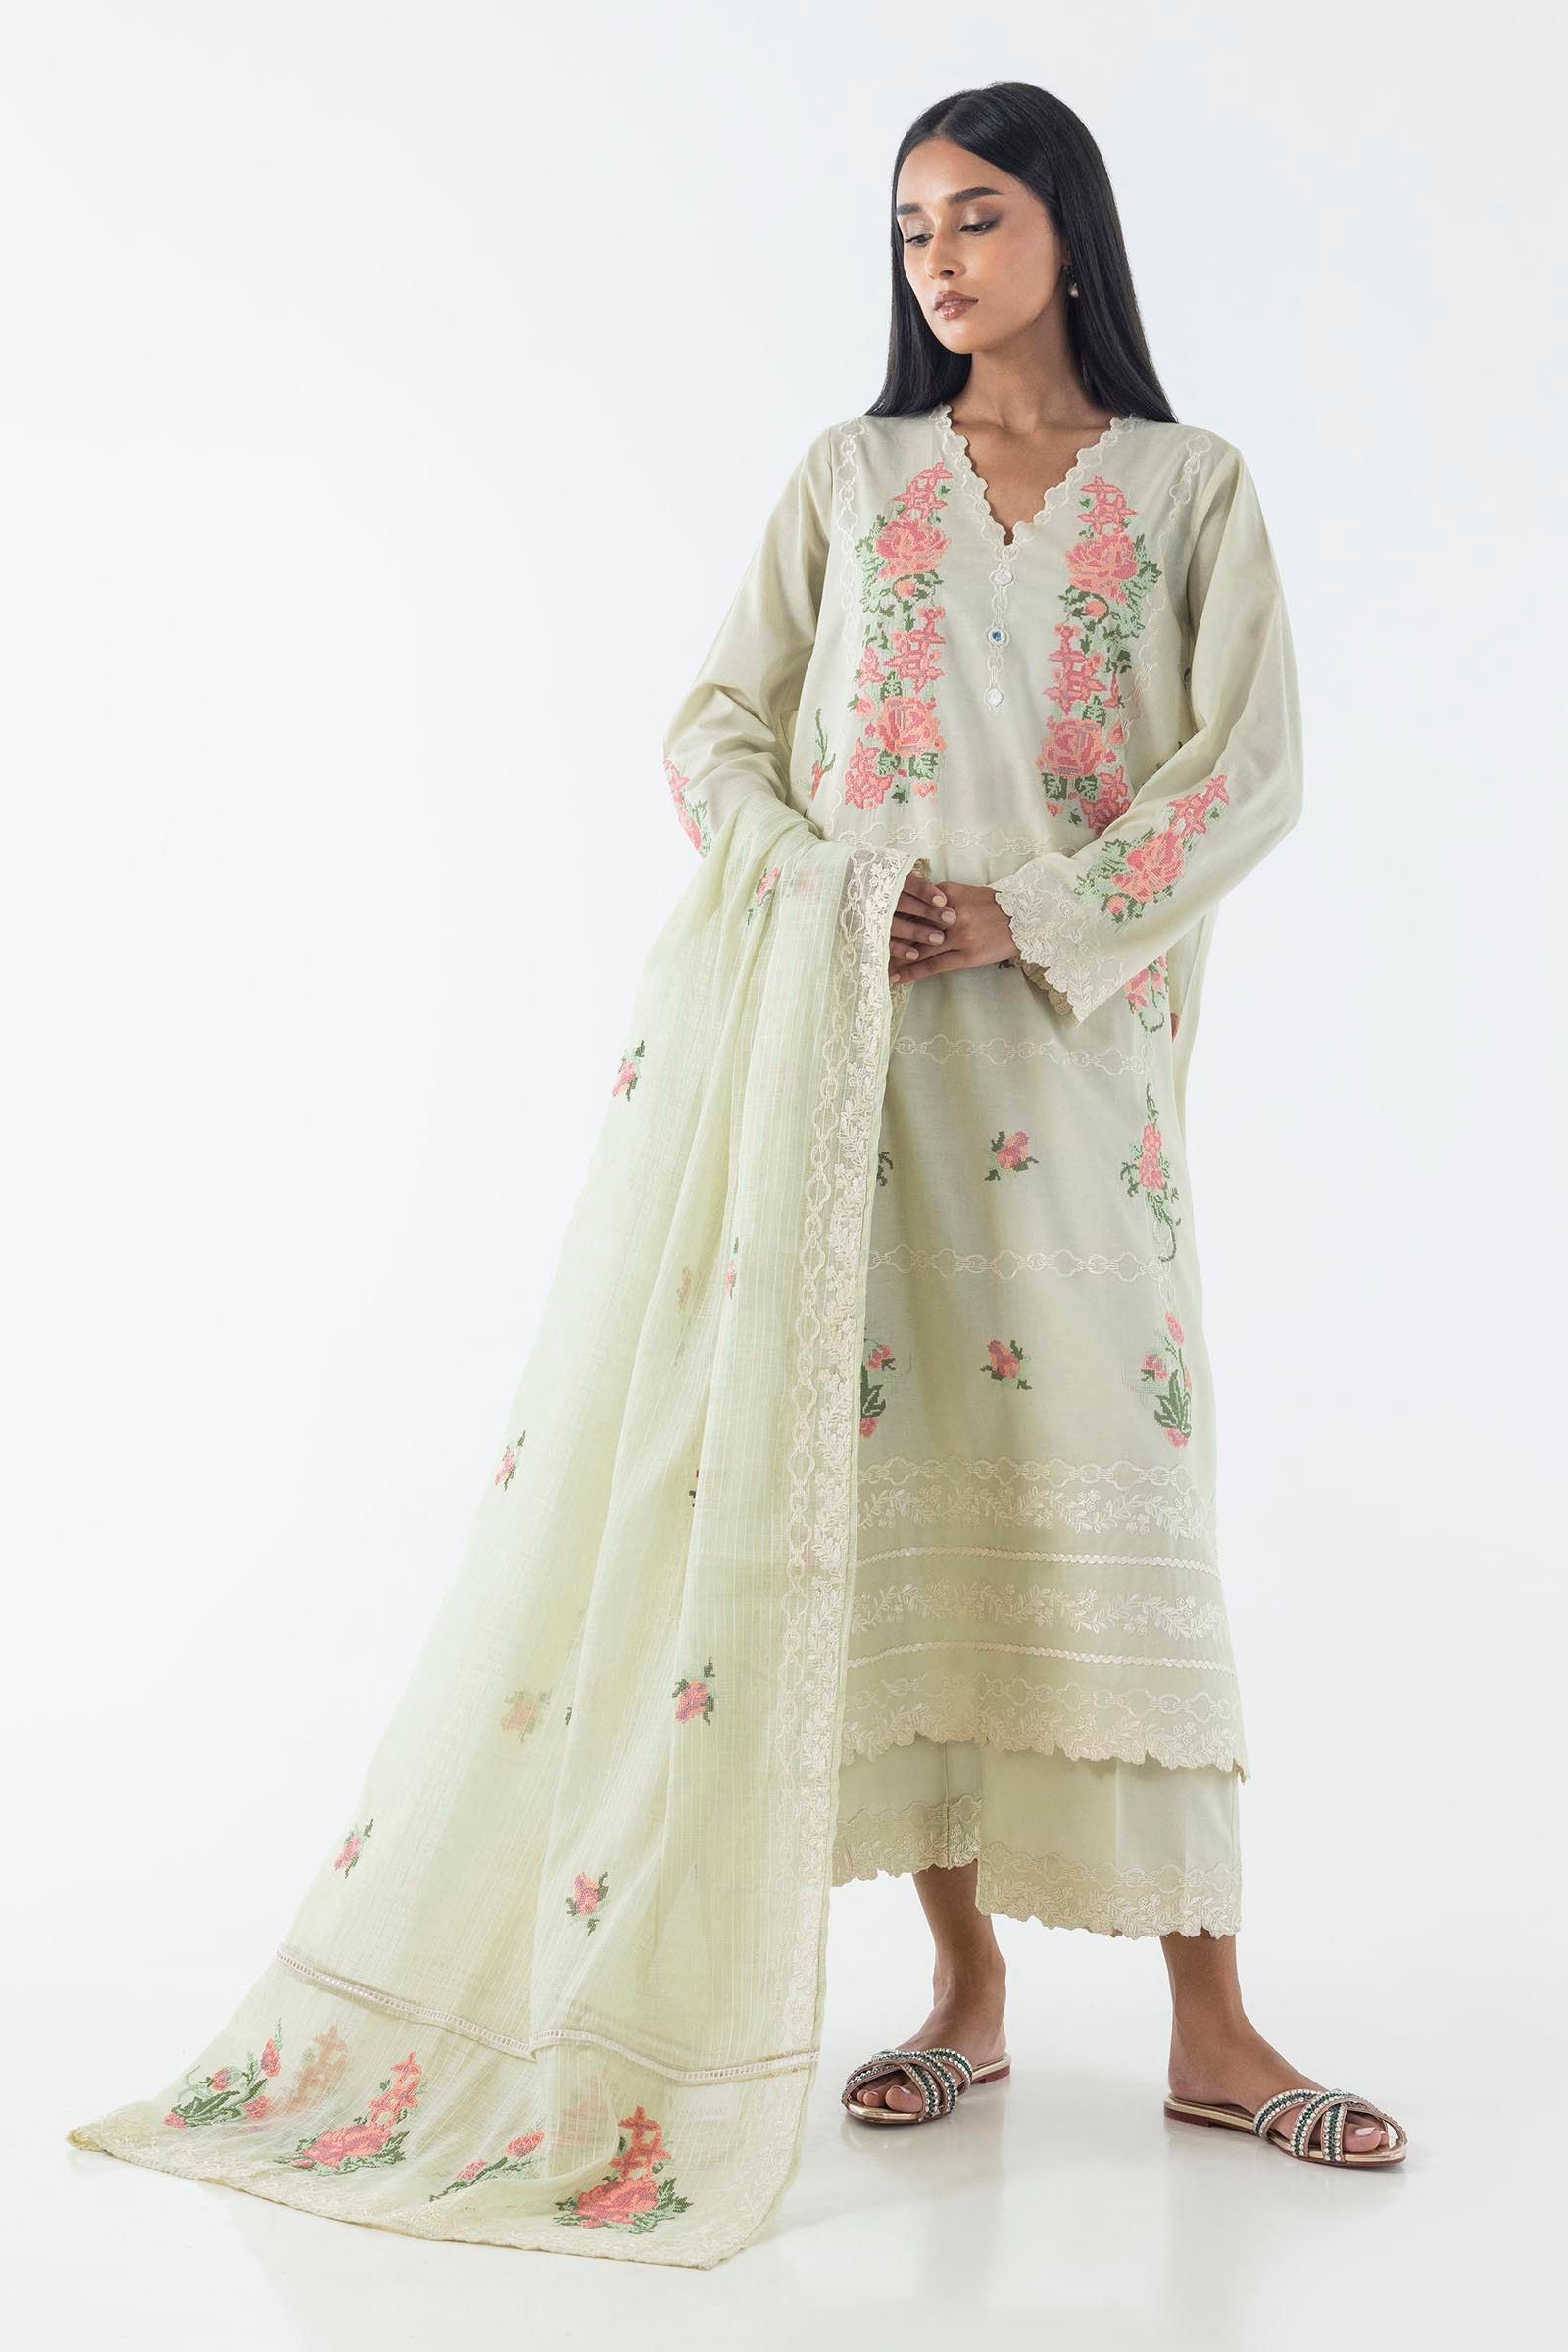
green embroidered chiffon suit